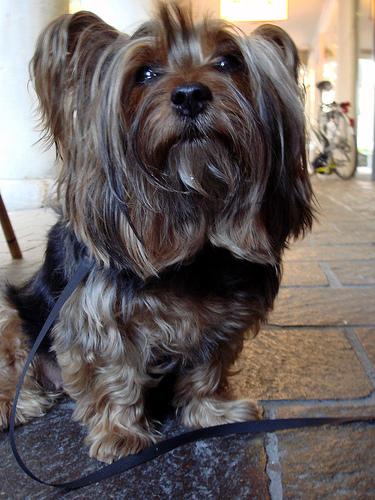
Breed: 231-n000081-silky_terrier